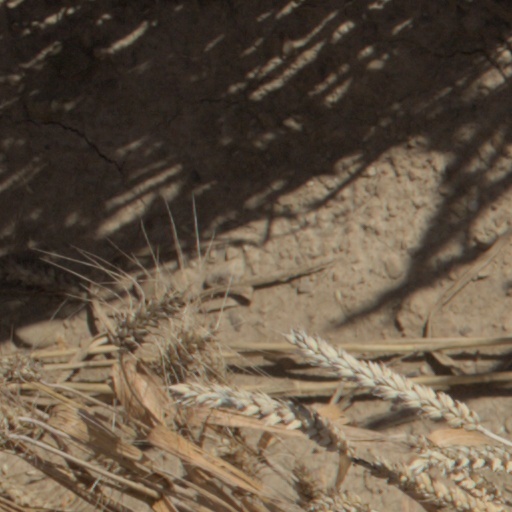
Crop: wheat